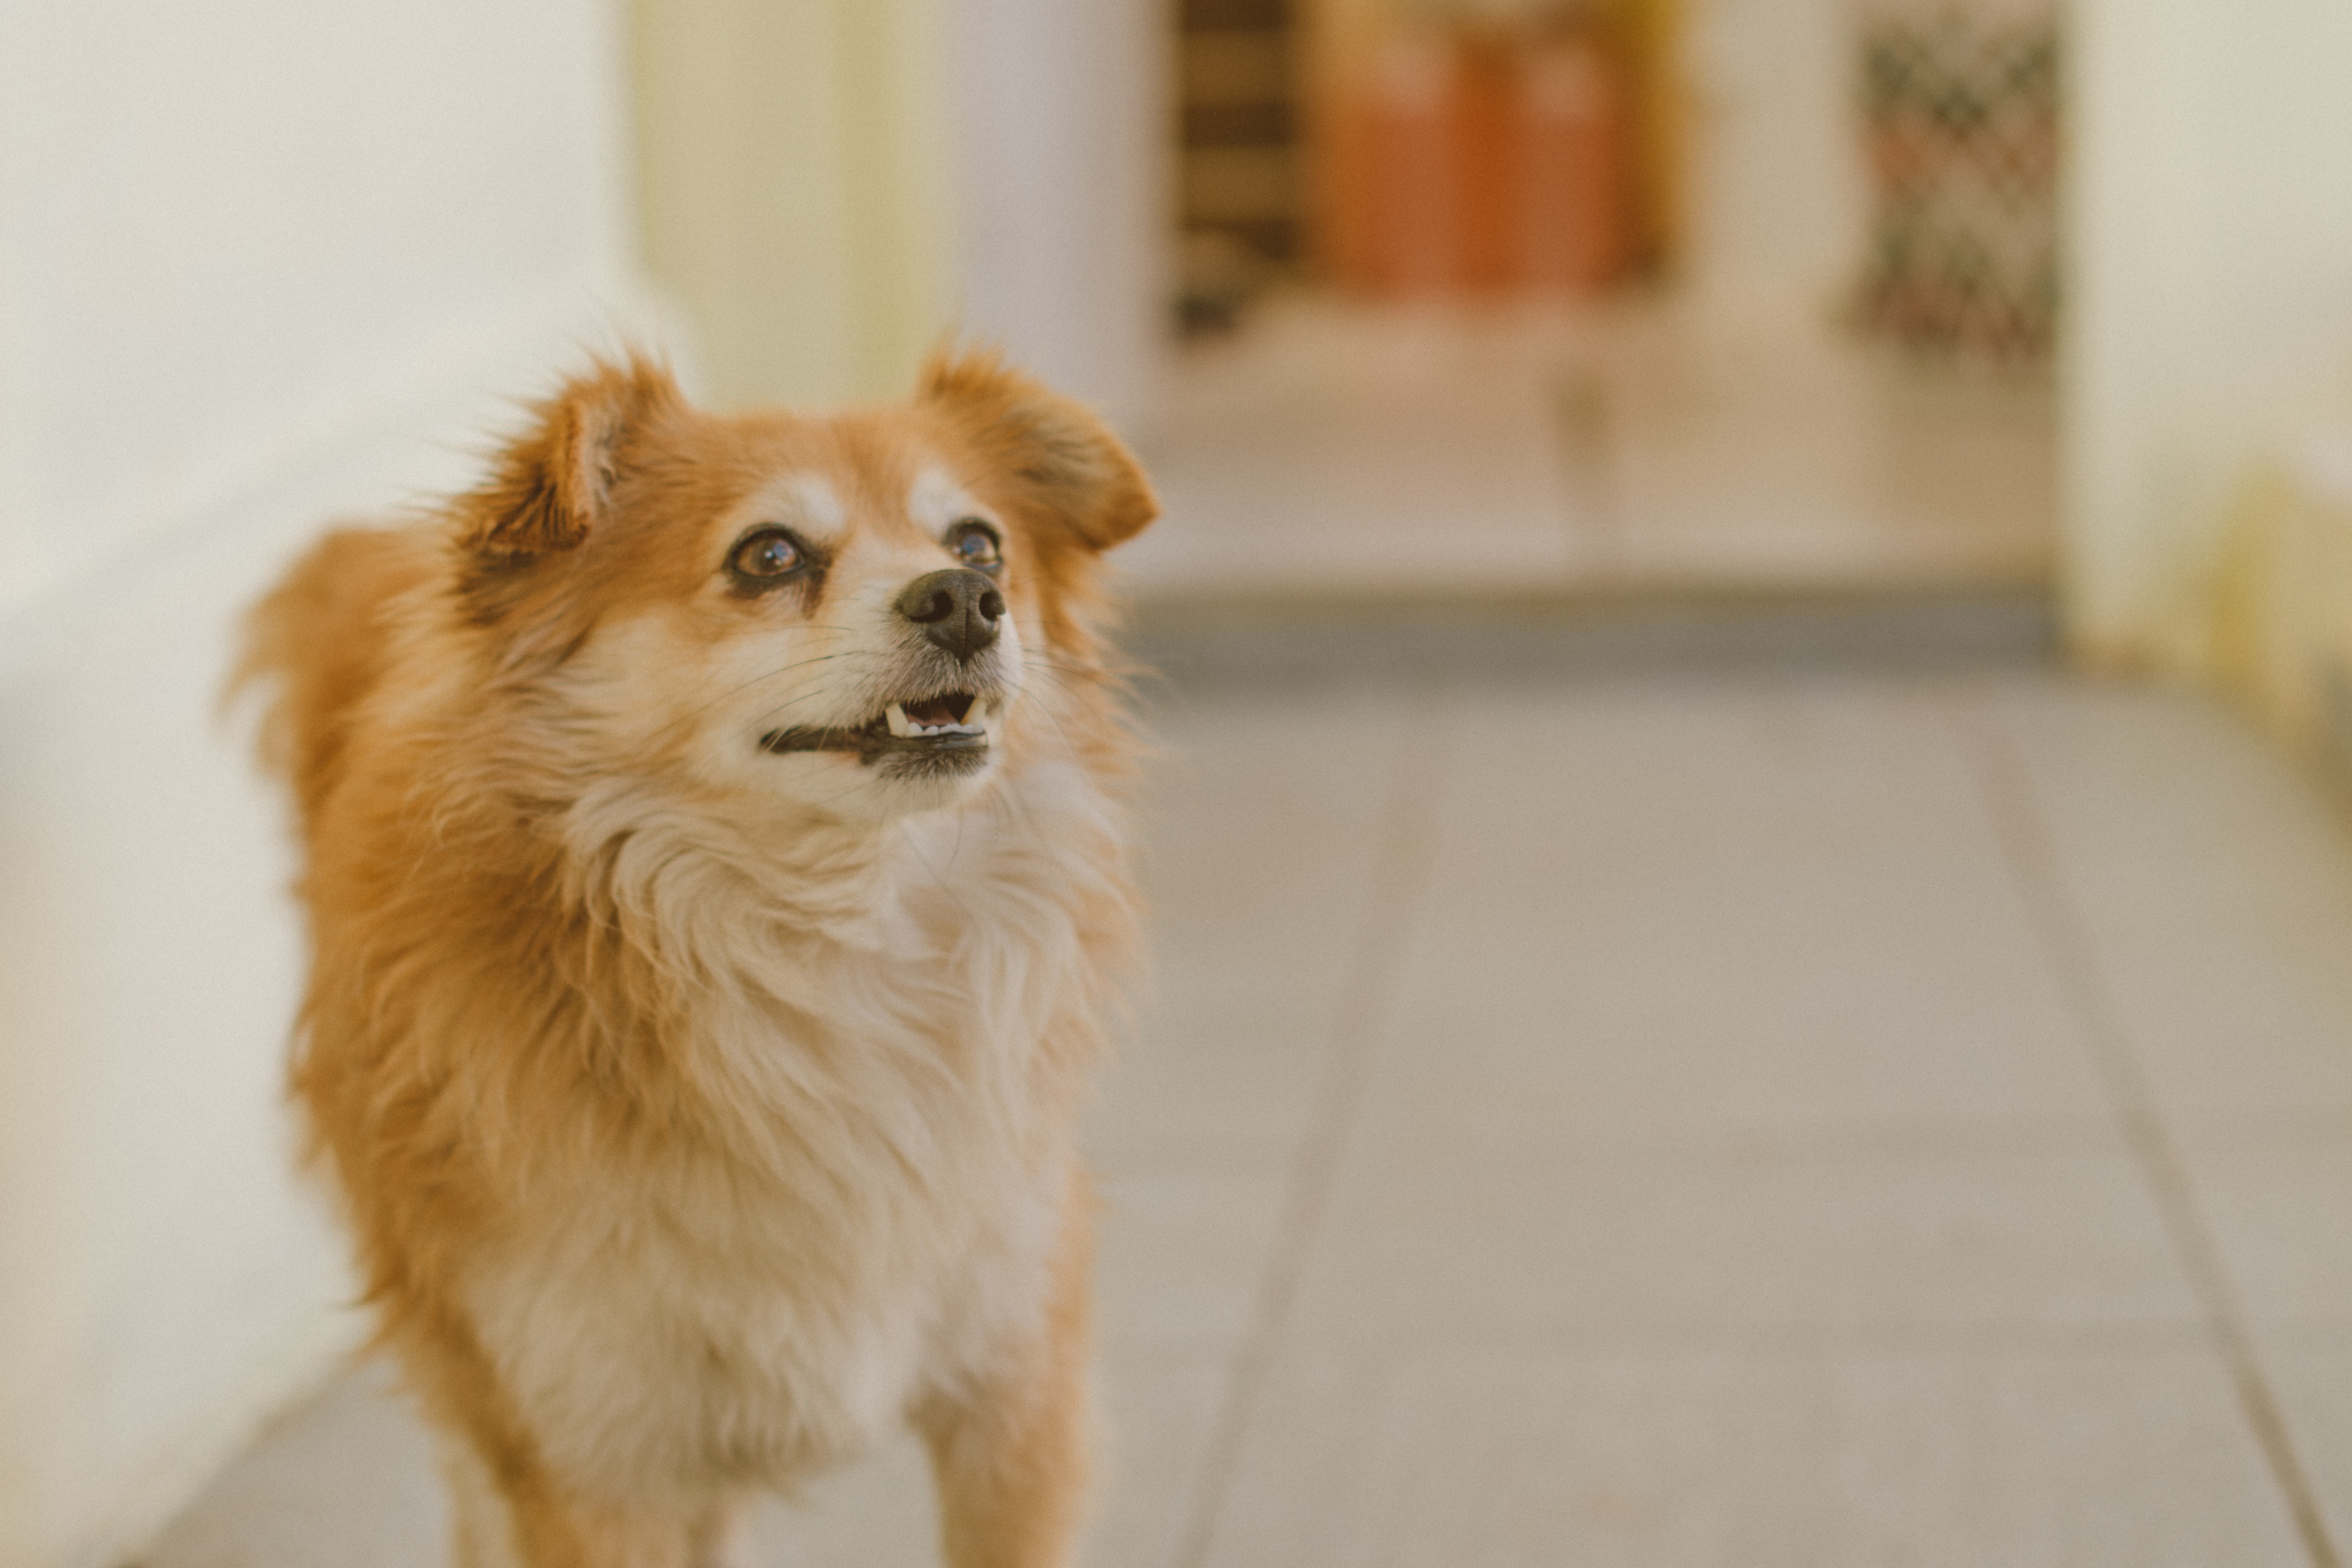
dog, dog like mammal, dog breed, dog breed group, pomeranian, german spitz, german spitz klein, snout, german spitz mittel, volpino italiano, icelandic sheepdog, companion dog, carnivoran, tibetan spaniel